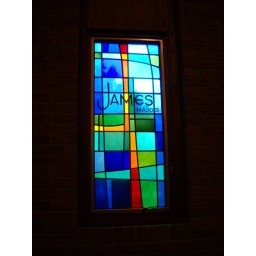
Stained glass window at St. Pauls LCMS in Westlake, OH